Clovis Thorel

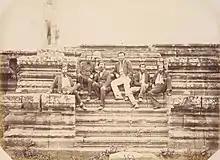
Mekong Exploration Commission (from right to left: Lieutenant Francis Garnier, Lieutenant Louis Delaporte, Clovis Thorel, Captain Ernest Doudart de Lagrée, Lucien Joubert, Louis de Carné) - photo Emile Gsel

Born in 1833 in Vers-Hébécourt, Thorel attended medical school from the age of 17, against the advice of his parents, modest textile workers who wanted him to continue their trade. He financed his studies by being a chemistry technician: becoming an associate then an intern of hospitals in Amiens. On the death of his mother, he enlisted as a third-class auxiliary surgeon in the Imperial Navy in 1861. He was immediately assigned to Cochinchina, where he worked at the Saigon hospital and devoted his leisure time to botany.